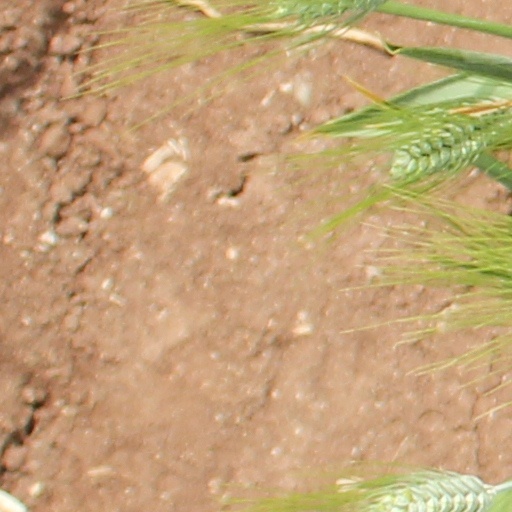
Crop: wheat